2009 UFL season

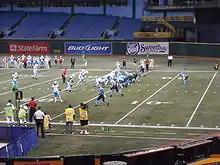
The Florida Tuskers (right) against the Las Vegas Locomotives (left) at Tropicana Field on October 30

The UFL launched play on October 8, 2009, with the Las Vegas Locomotives defeating the California Redwoods 30–17 at Sam Boyd Stadium in Las Vegas. Locos' kicker Graham Gano's 33-yard field goal with 3:20 remaining in the 1st quarter were the first points in league history, while a 5-yard run by Redwoods' quarterback Shane Boyd was the league's first touchdown. The Locos, who trailed 14–3 at one point in the 2nd quarter, rallied for the win via 2 touchdown passes by quarterback J. P. Losman.